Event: Nepal Earthquake
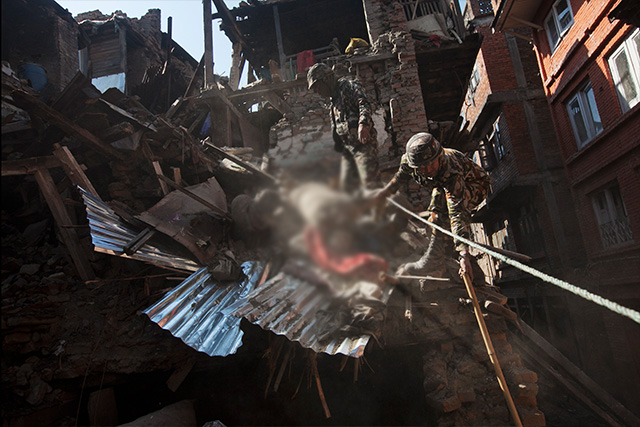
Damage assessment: damage